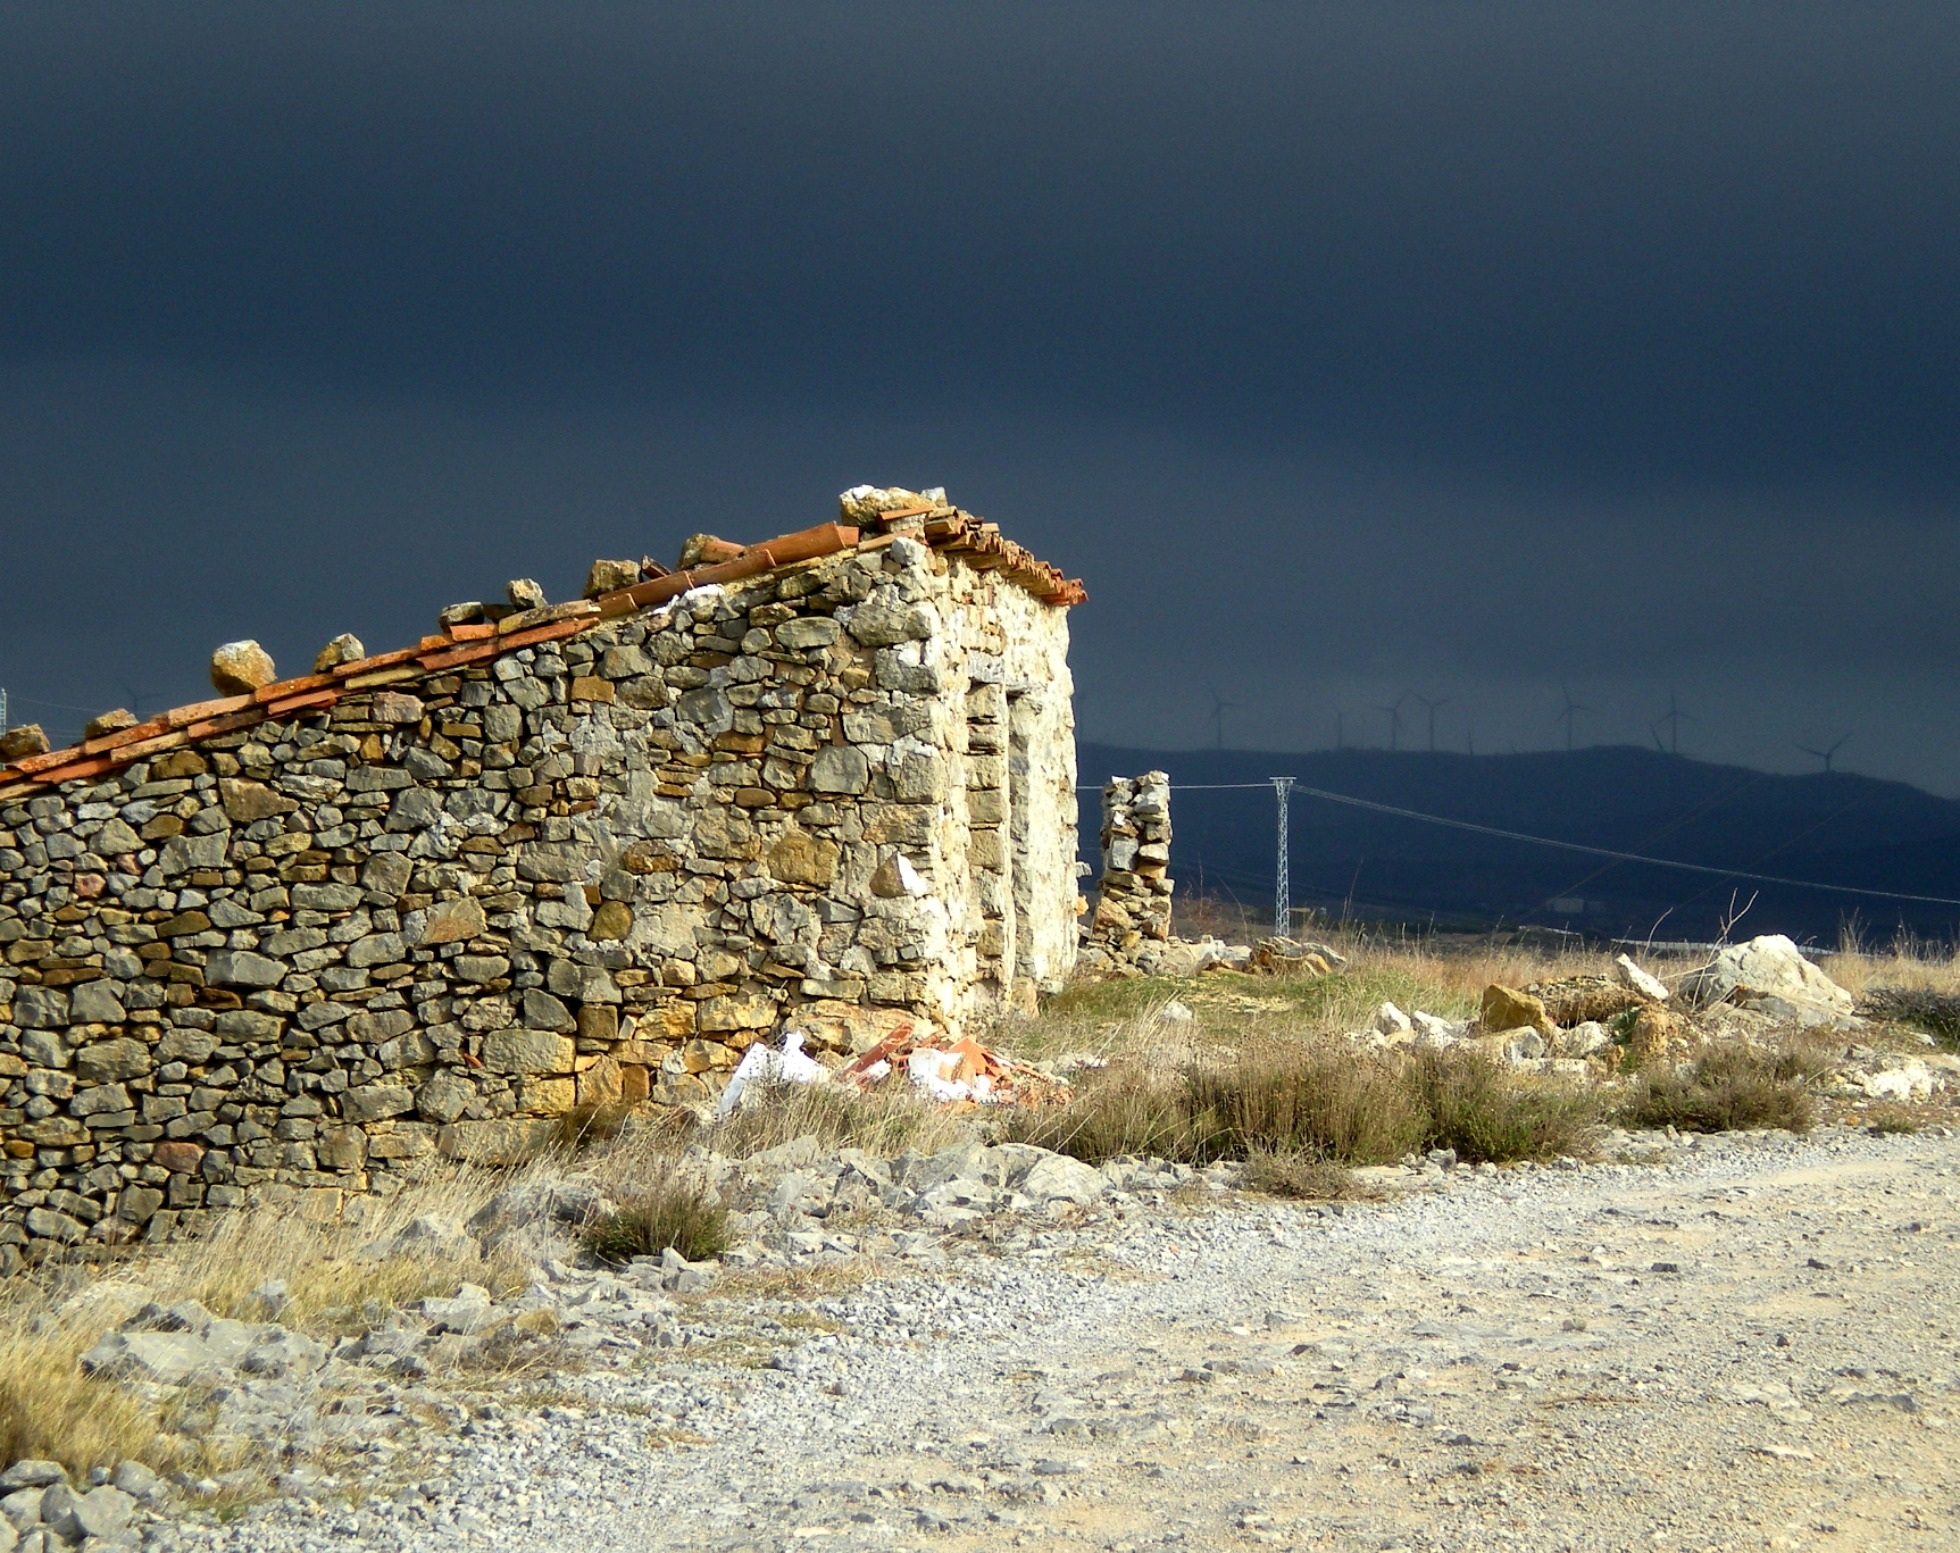
landscape, sea, coast, nature, outdoor, rock, silhouette, mountain, sky, sun, hill, windmill, wind, building, peak, wall, valley, stone, rustic, cliff, environment, europe, rural, tower, scenic, scenery, weather, sightseeing, fortification, ruin, terrain, spain, ruins, scene, ancient history